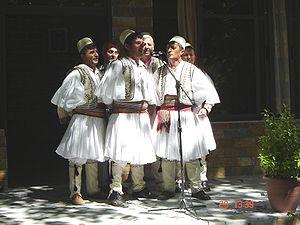
L'Iso-polyphonie albanaise est une forme musicale traditionnelle de musique albanaise, incluse par l'UNESCO sur la liste représentative du patrimoine culturel immatériel de l'humanité.
Le terme Albanais désigne un groupe ethnique européen vivant surtout en Albanie, au Kosovo, à l'ouest de la Macédoine du Nord, le sud de la Serbie et du Monténégro ainsi que le nord-ouest de la Grèce, qui partage la même origine, langue et culture. Le terme est aussi utilisé pour désigner les citoyens de la république d'Albanie sans distinctions de langues, de cultures où de religions.